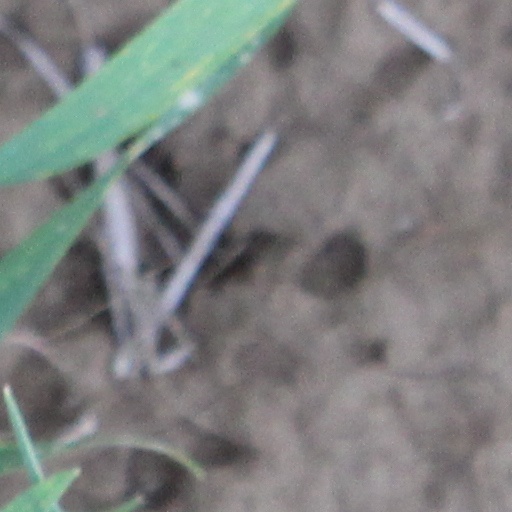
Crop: wheat